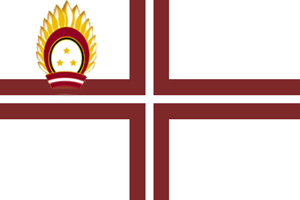
Letlands flag / Officielle flag / Standarter
Standart for Letlands forsvarsminister, benyttet fra 2002
Det nationale lettiske flag blev genindført den 27. februar 1990. Det samme flag blev brugt af det uafhængige Letland fra 1918 og indtil landet blev en del af USSR i 1940.